Question: Please indicate a possible affordance area of the bench that can be used for sitting on
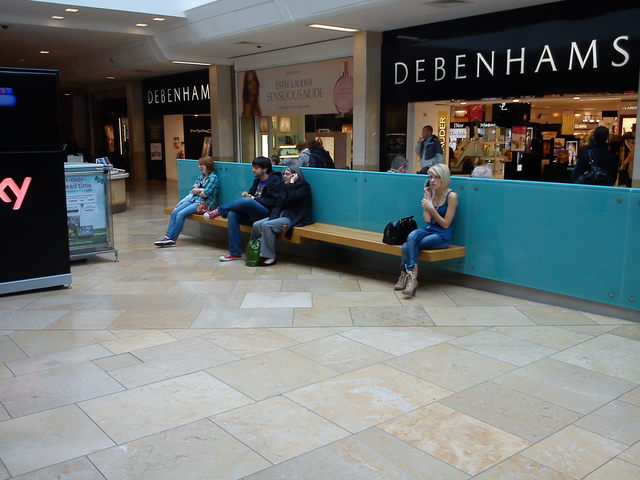
Answer: [164.575, 200.77, 465.004, 261.627]